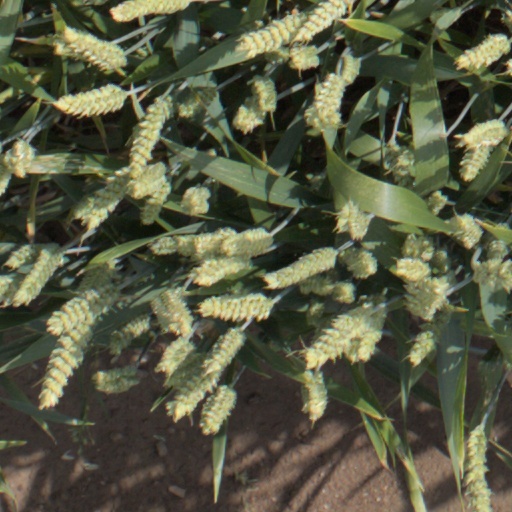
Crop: wheat